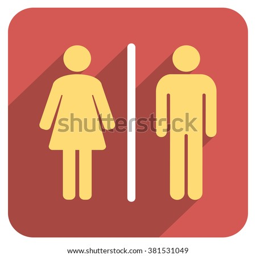
person long shadow glyph icon .